The Junior Officers' Reading Club

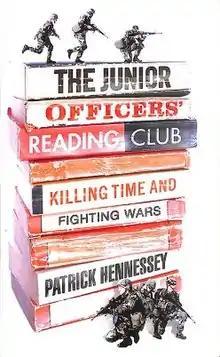
First edition

The Junior Officers' Reading Club: Killing Time and Fighting Wars is a 2009 book by Patrick Hennessey, a former officer in the Grenadier Guards.